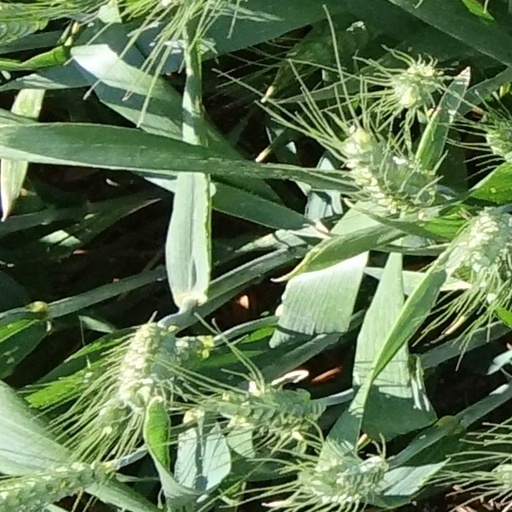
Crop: wheat